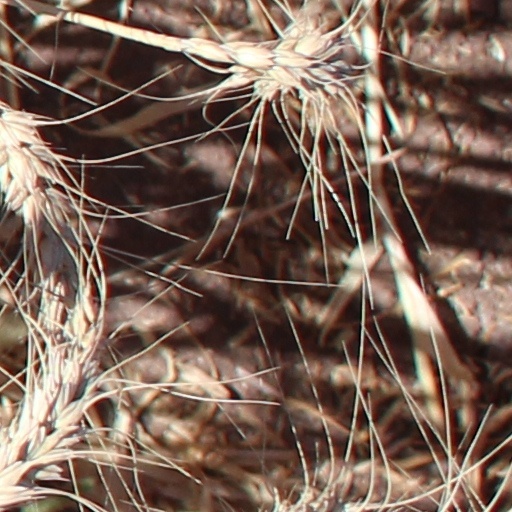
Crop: wheat